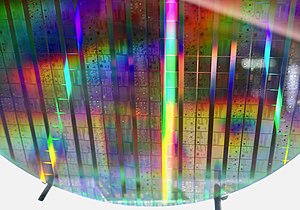
Kvantedatabehandling
En wafer med Intels kvantecomputerchips
Kvantedatabehandling er enhver mål-orienteret aktivitet som forudsætter, drager fordel af, eller skaber en matematisk sekvens af trin kendt som en algoritme — der kan udføres på en kvantecomputer. Kvantedatabehandling omfatter design, udvikling og bygning af hardware og software systemer.